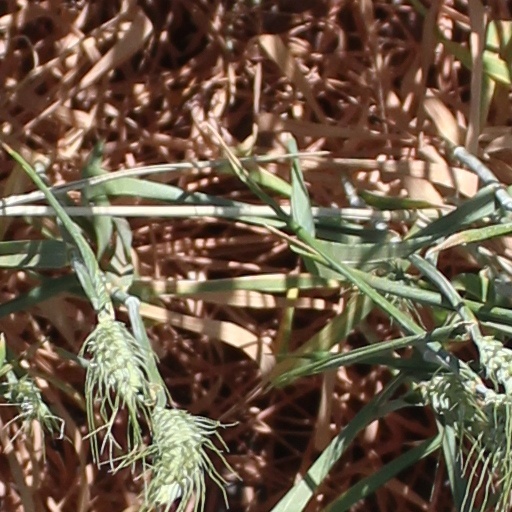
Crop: wheat